Anna Katharina von Offen

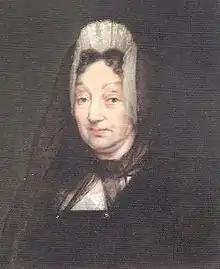
Anna Katharina von Offen

Anna Katharina von Offen (1624–1702), was a German courtier and royal governess. She served as Oberhofmeisterin to Sophia of Hanover, and also served as governess to her children.